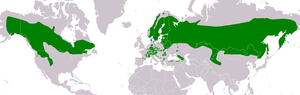
La Nyctale de Tengmalm ou Chouette de Tengmalm ou, encore, Chouette boréale est une espèce de petit rapace nocturne de la famille des Strigidae. Difficile à observer, elle est protégée au niveau européen.
Cette liste des oiseaux au Canada provient de Bird Checklists of the World en date du mois de juillet 2018.
Cette liste de la faune française regroupe les espèces de Strigiformes peuplant la France métropolitaine.